LGBTQ culture in Paris

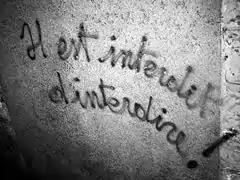
May 1968 slogan. Paris. "It is forbidden to forbid." The Homosexual Revolutionary Action Front was created after the ferment of May 68

In the 1950s and 1960s the police and authorities tolerated homosexuals as long as the conduct was private and out of view. The Arcadie Association, the first homophile organization in France, and a magazine by the same name, was established in Paris in 1954 by André Baudry, with assistance from Jean Cocteau and Roger Peyrefitte As a result, Baudry was prosecuted and fined for 'indecent morals' in 1955. In 1960, an indecent exposure law was introduced which caused more police harassment of gay men and women. In the 1960s, gay males received more harassment from police than lesbians. Between the years of 1953 and 1978 the annual numbers of women convicted of homosexuality ranged between one and twelve. Tamagne characterized this number as "relatively low". Drag performances used male-to-female transsexuals because the police did not allow cisgender males to perform in drag. Gay bar raids occurred during the 1950s and 1960s; there were occasions when the owners of the bars were involved in facilitating the raids. Many lesbians did not visit gay bars and instead socialized in circles of friends. Lesbians who did go to bars often originated from the working class; other women sometimes had internalized self-loathing and/or did not want to damage their reputations. Chez Moune, opened in 1936, and New Moon were 20th century lesbian cabarets located in Place Pigalle; both of them converted to mixed music clubs in the 21st century.